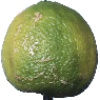
Label: limes